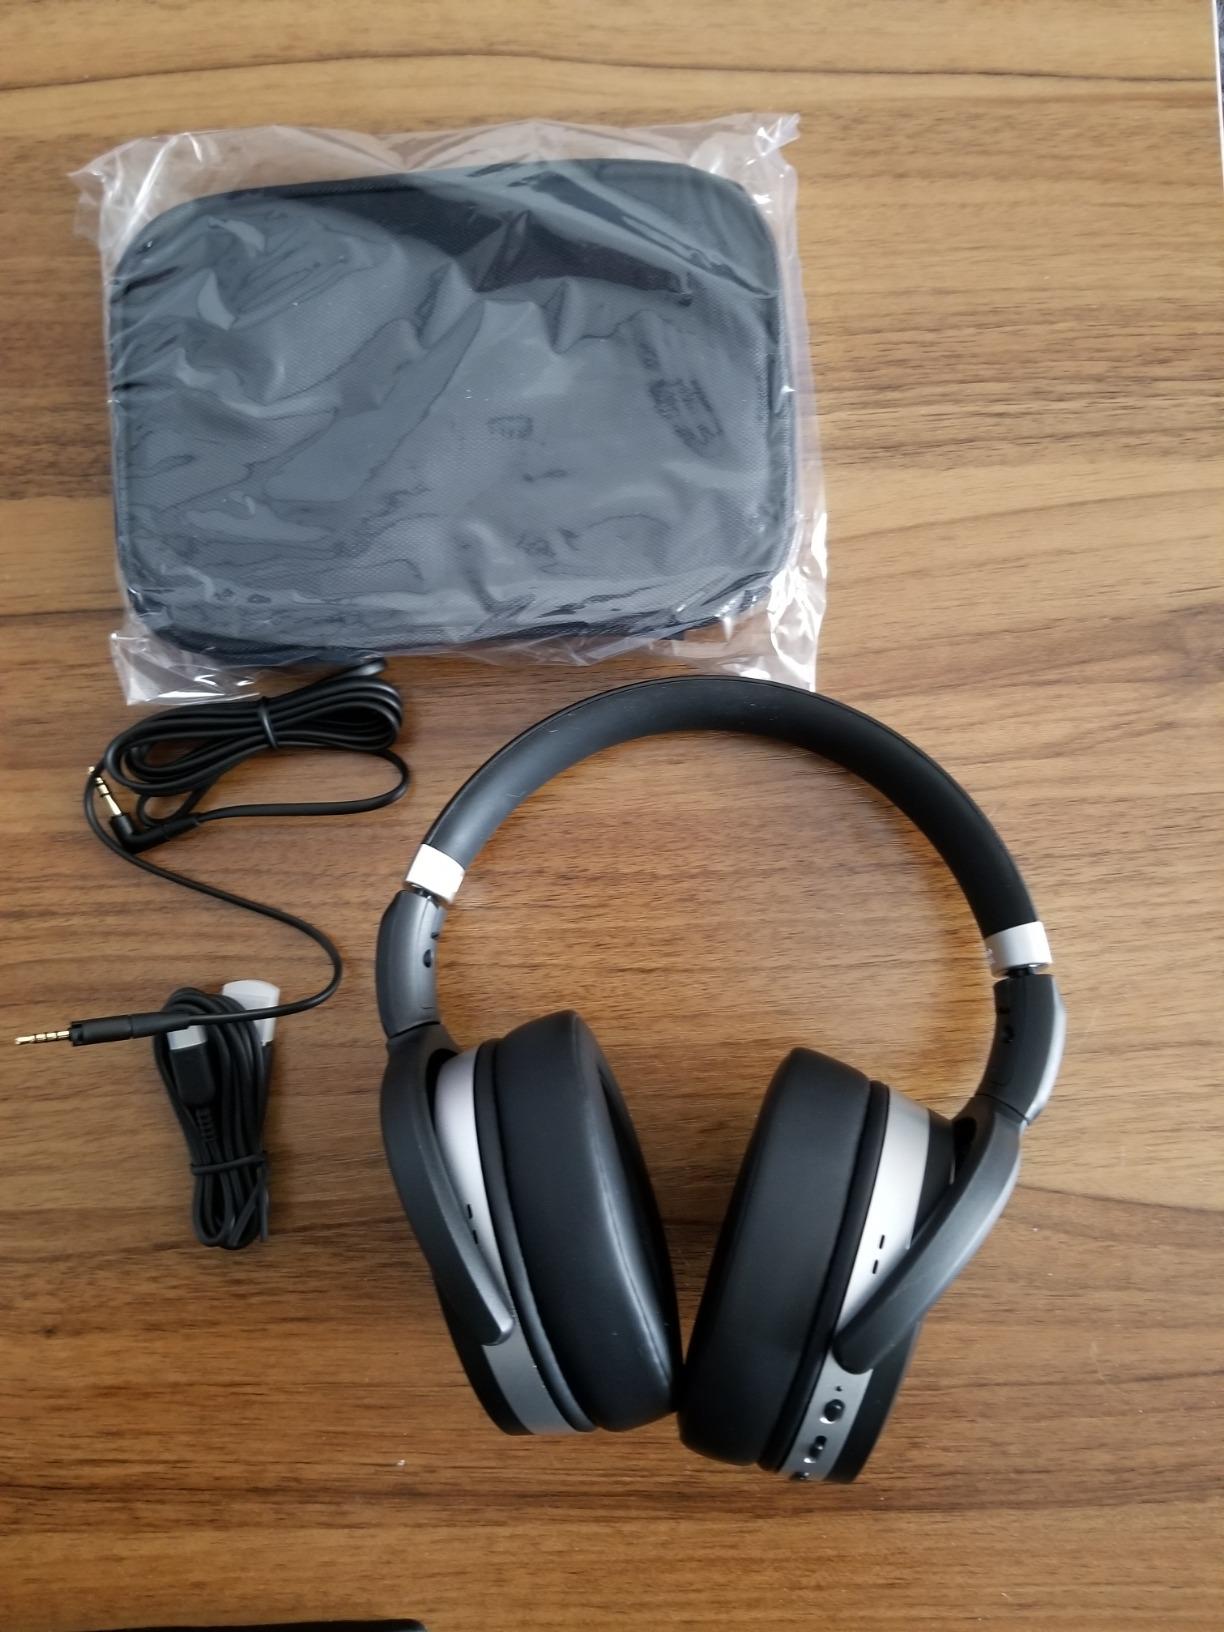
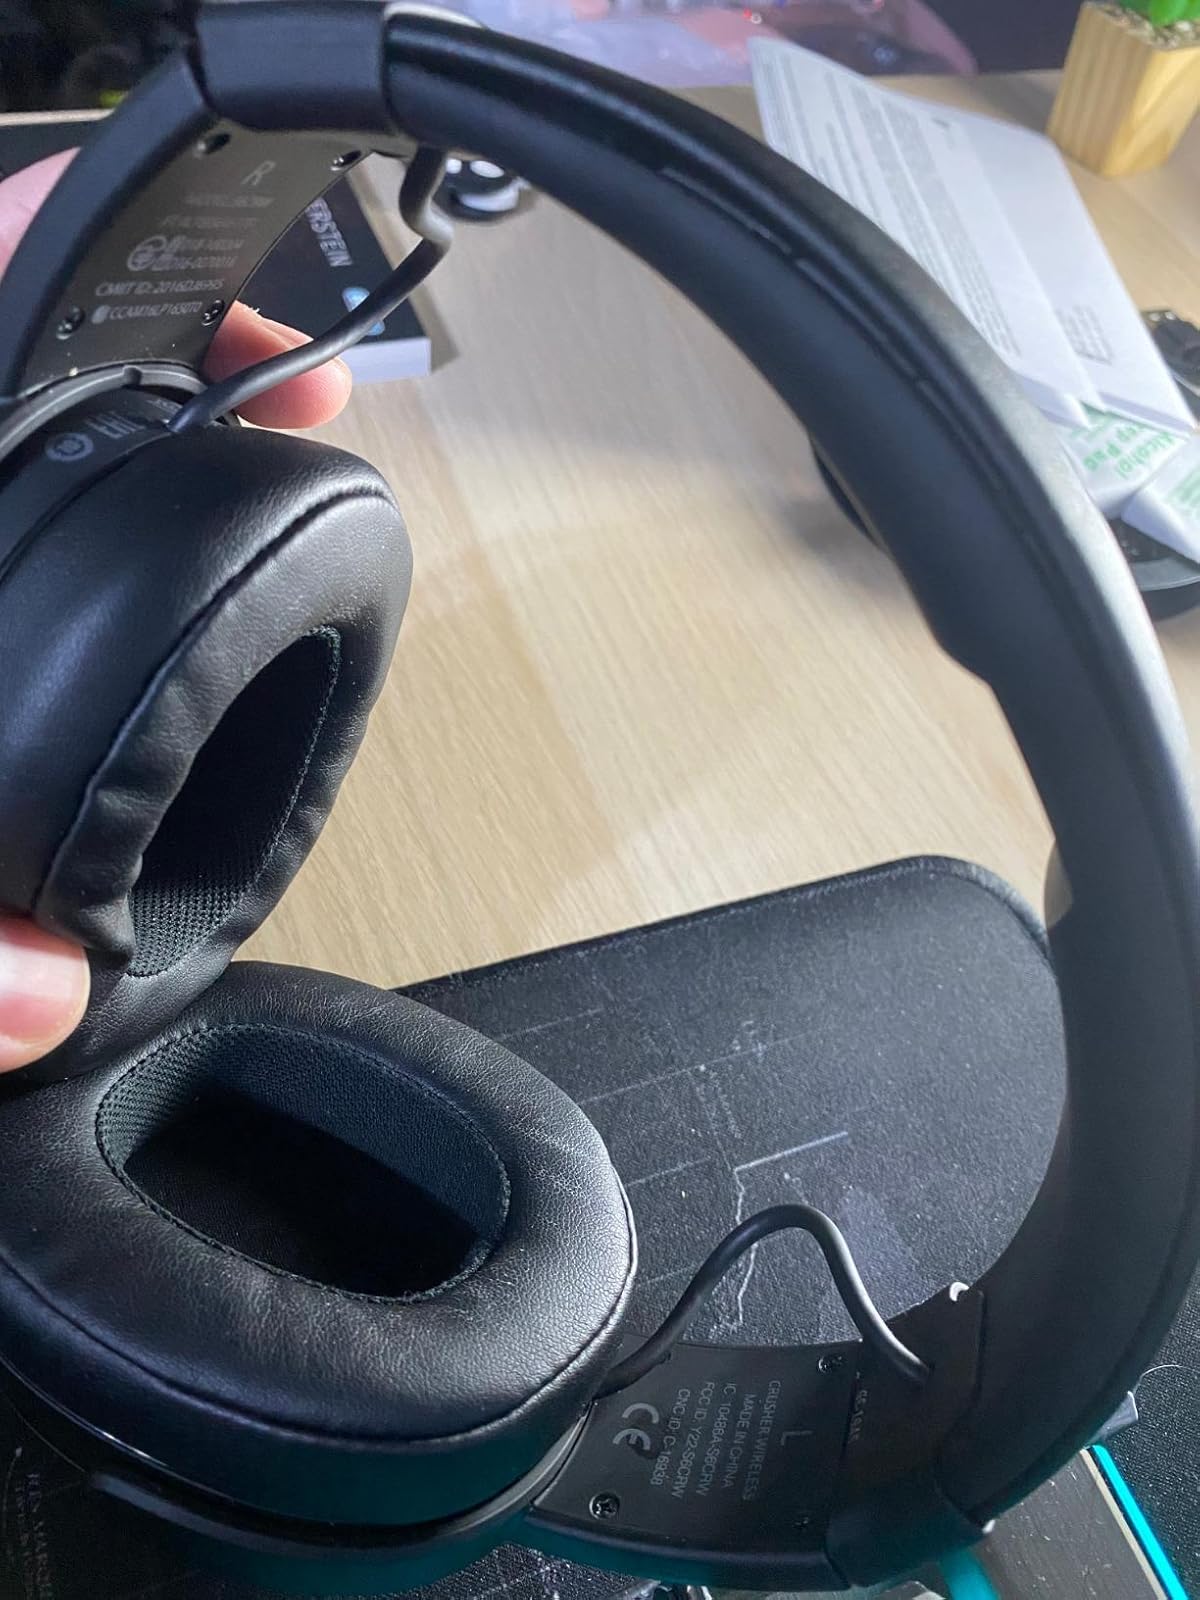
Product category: headphones
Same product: no